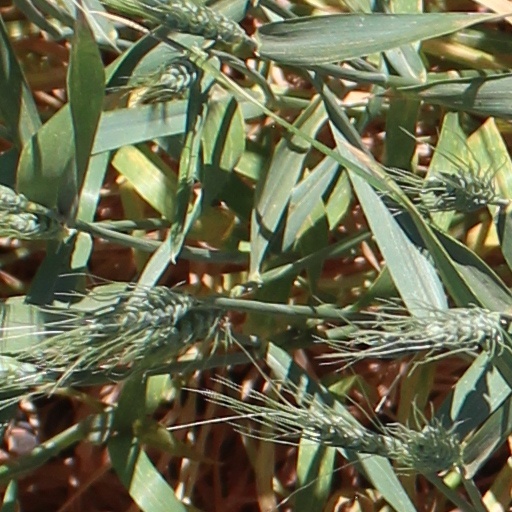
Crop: wheat